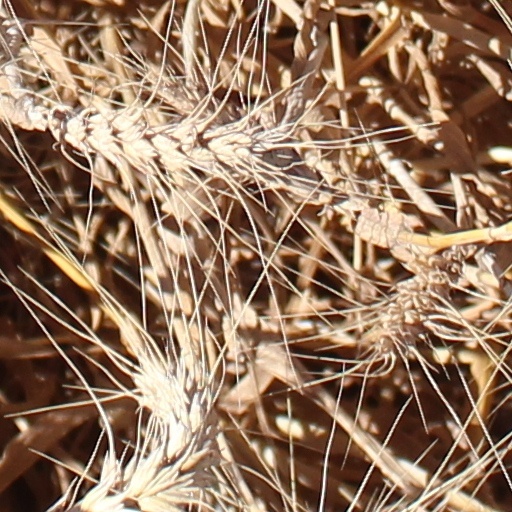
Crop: wheat